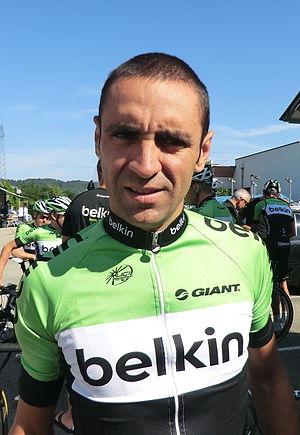
Coureurs à l'échauffement au matin du prologue du tour de l'Ain 2013, à l'hôtel Lyon-Est à Saint-Maurice-de-Beynost. Français
Juan Manuel Gárate Cepa est un coureur cycliste espagnol, professionnel entre 2000 et 2014. Bon grimpeur, il a notamment été champion d'Espagne en 2005 et a terminé à quatre reprises dans les dix premiers du Tour d'Italie, sa course favorite, dont il a été le meilleur grimpeur et remporté une étape en 2006. Vainqueur d'une étape Tour de France 2009 et du Tour d'Espagne 2001, il a remporté une étape sur les trois grands tours. Il prend sa retraite à l'issue de la saison 2014. Il est actuellement directeur sportif de l'équipe Cannondale-Drapac.